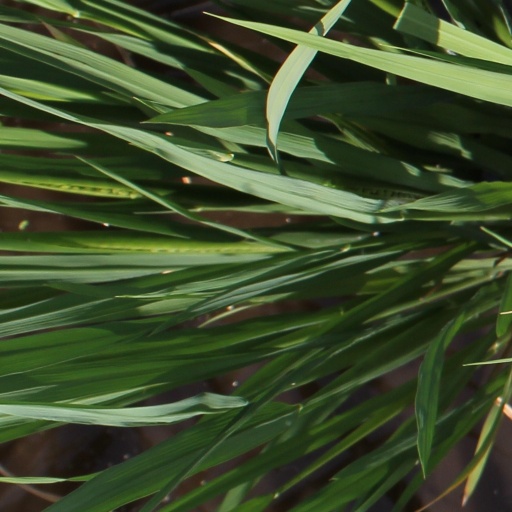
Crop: rice